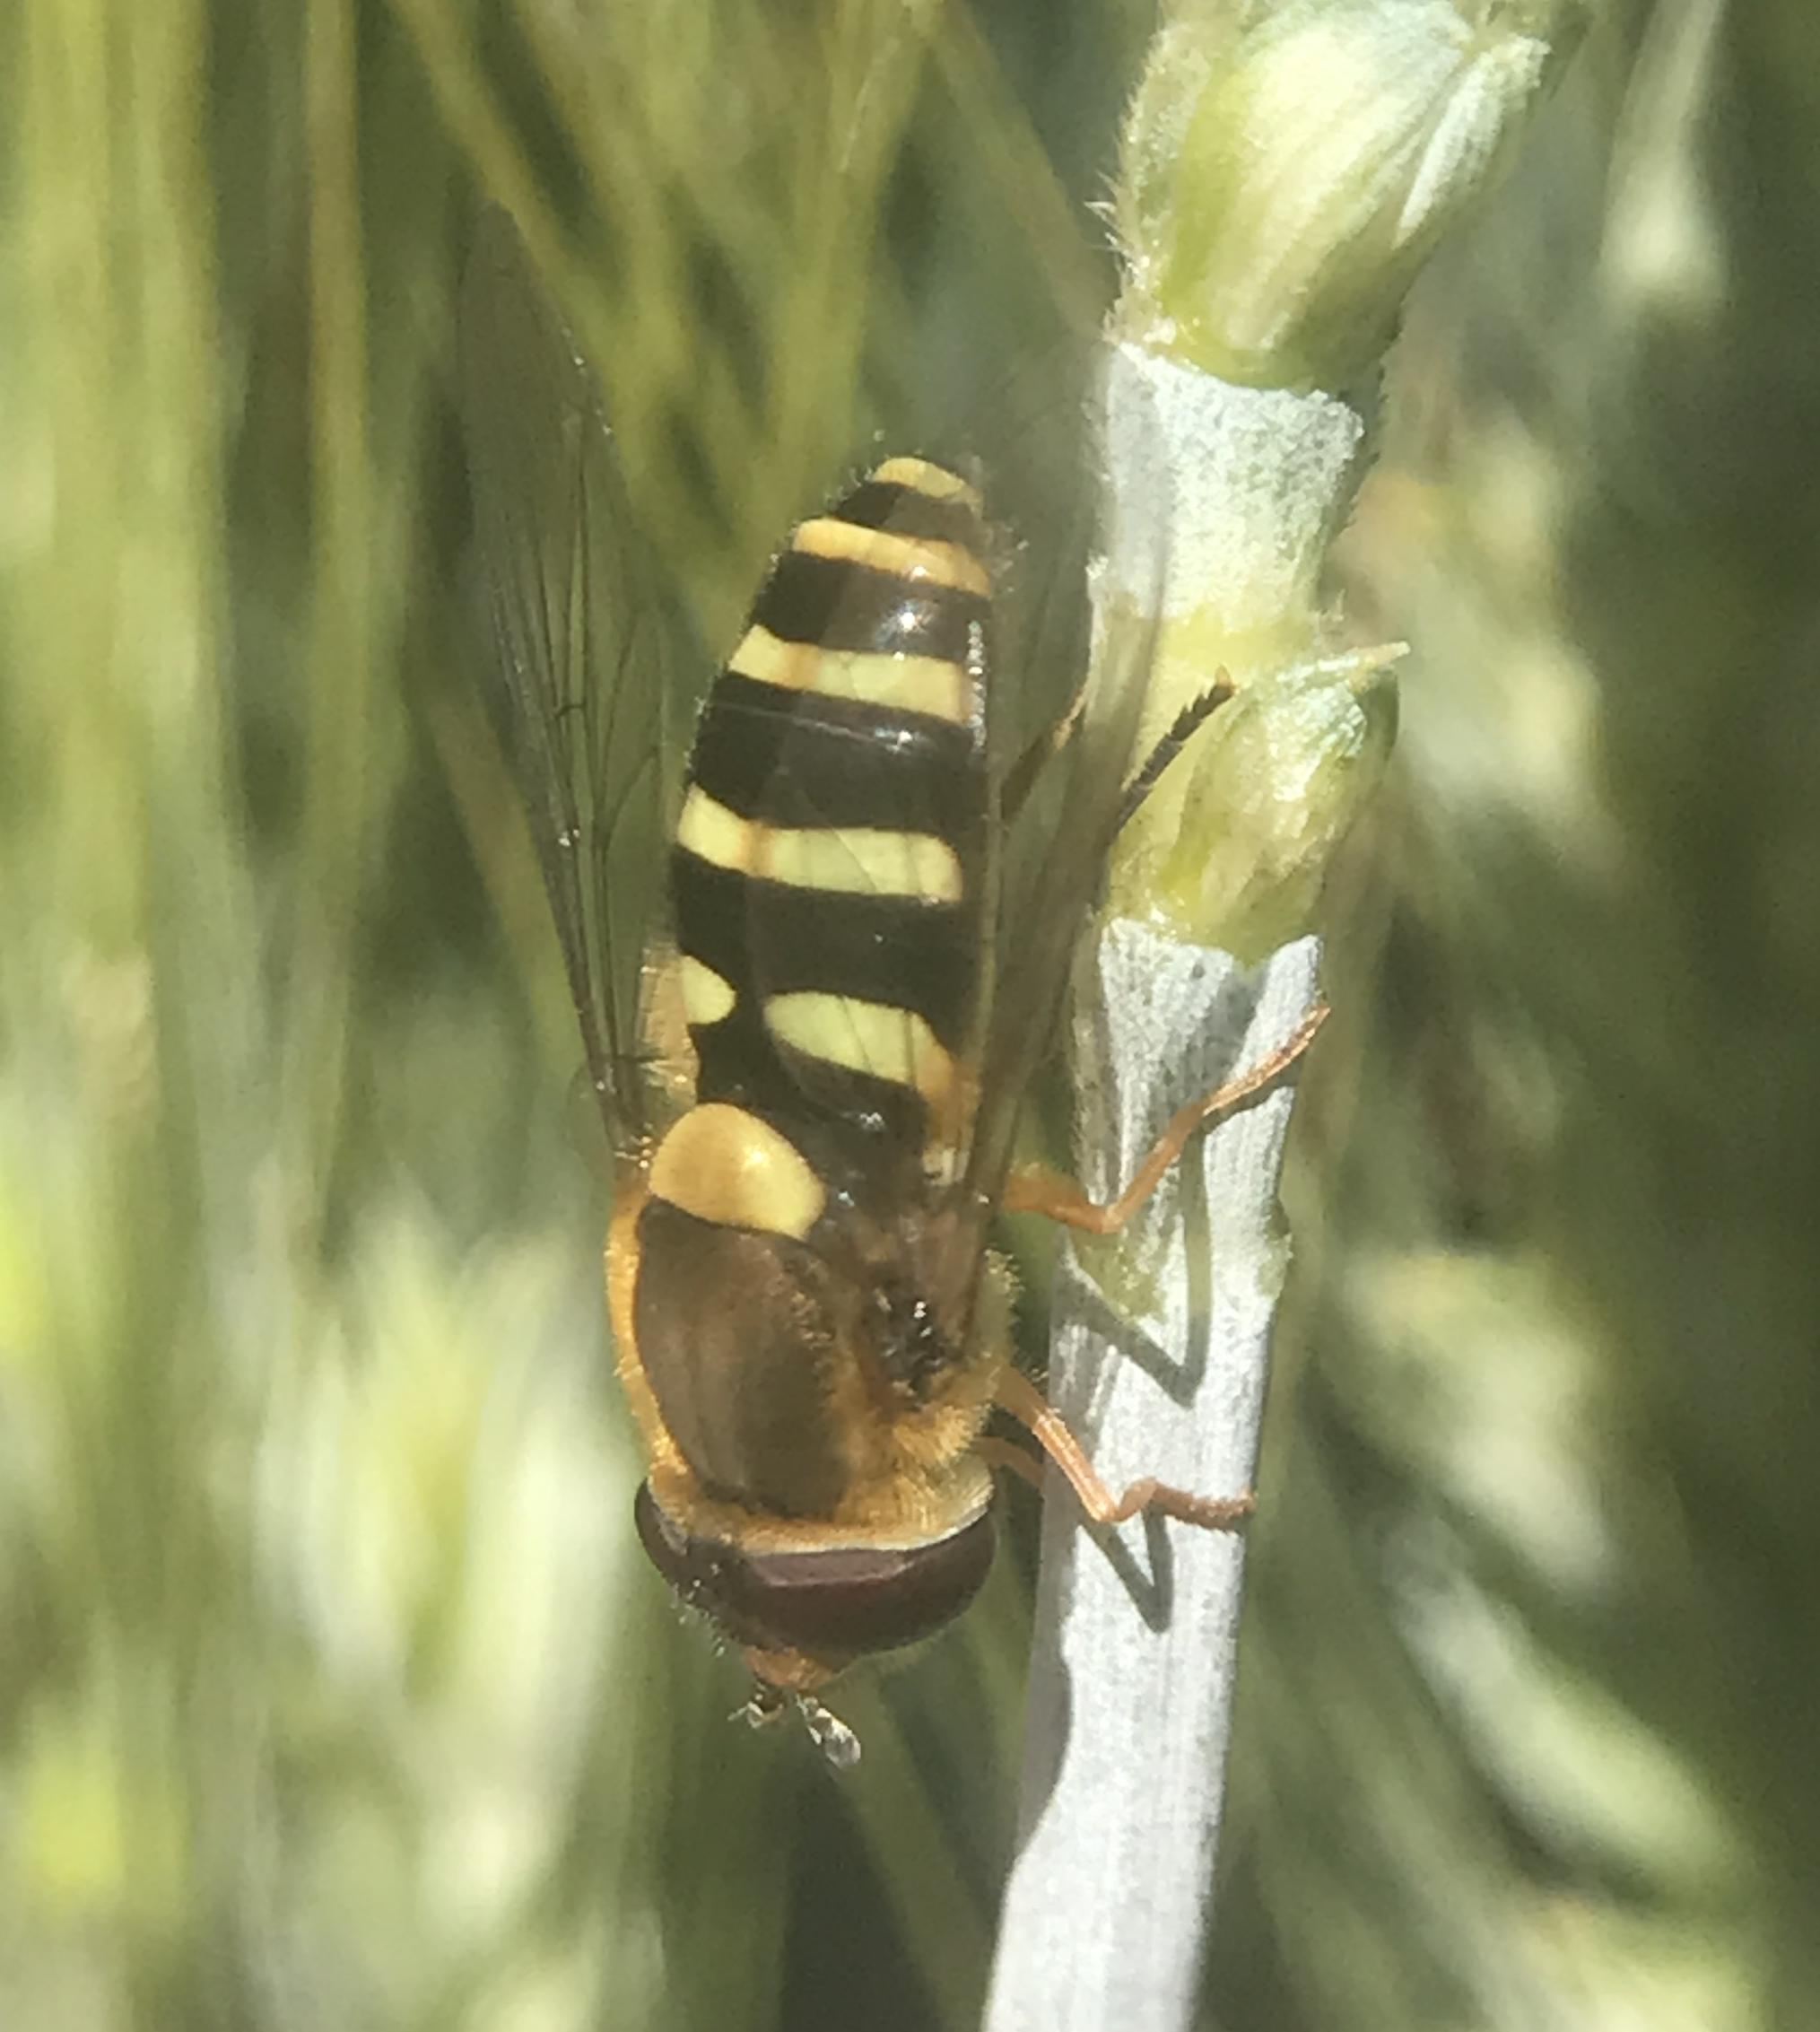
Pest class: predators